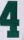
Number: 4